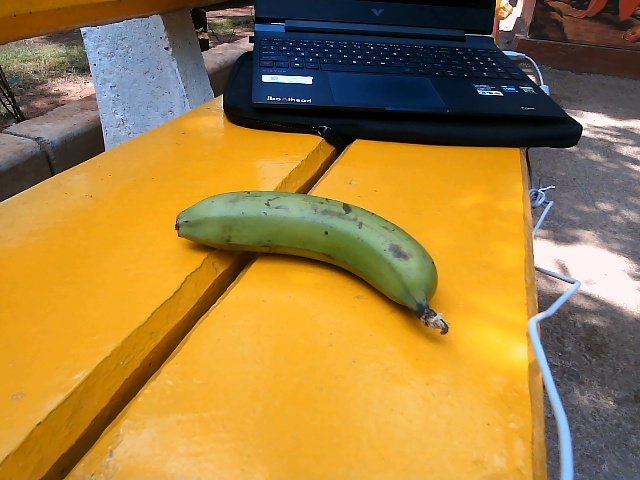
Label: Raw_Banana